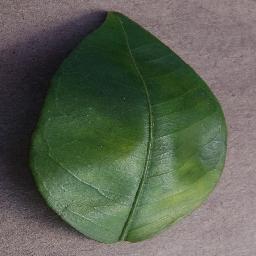
Label: Orange___Haunglongbing_(Citrus_greening)